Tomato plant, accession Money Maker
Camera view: bottom (45 deg); turntable rotation: 120 degrees
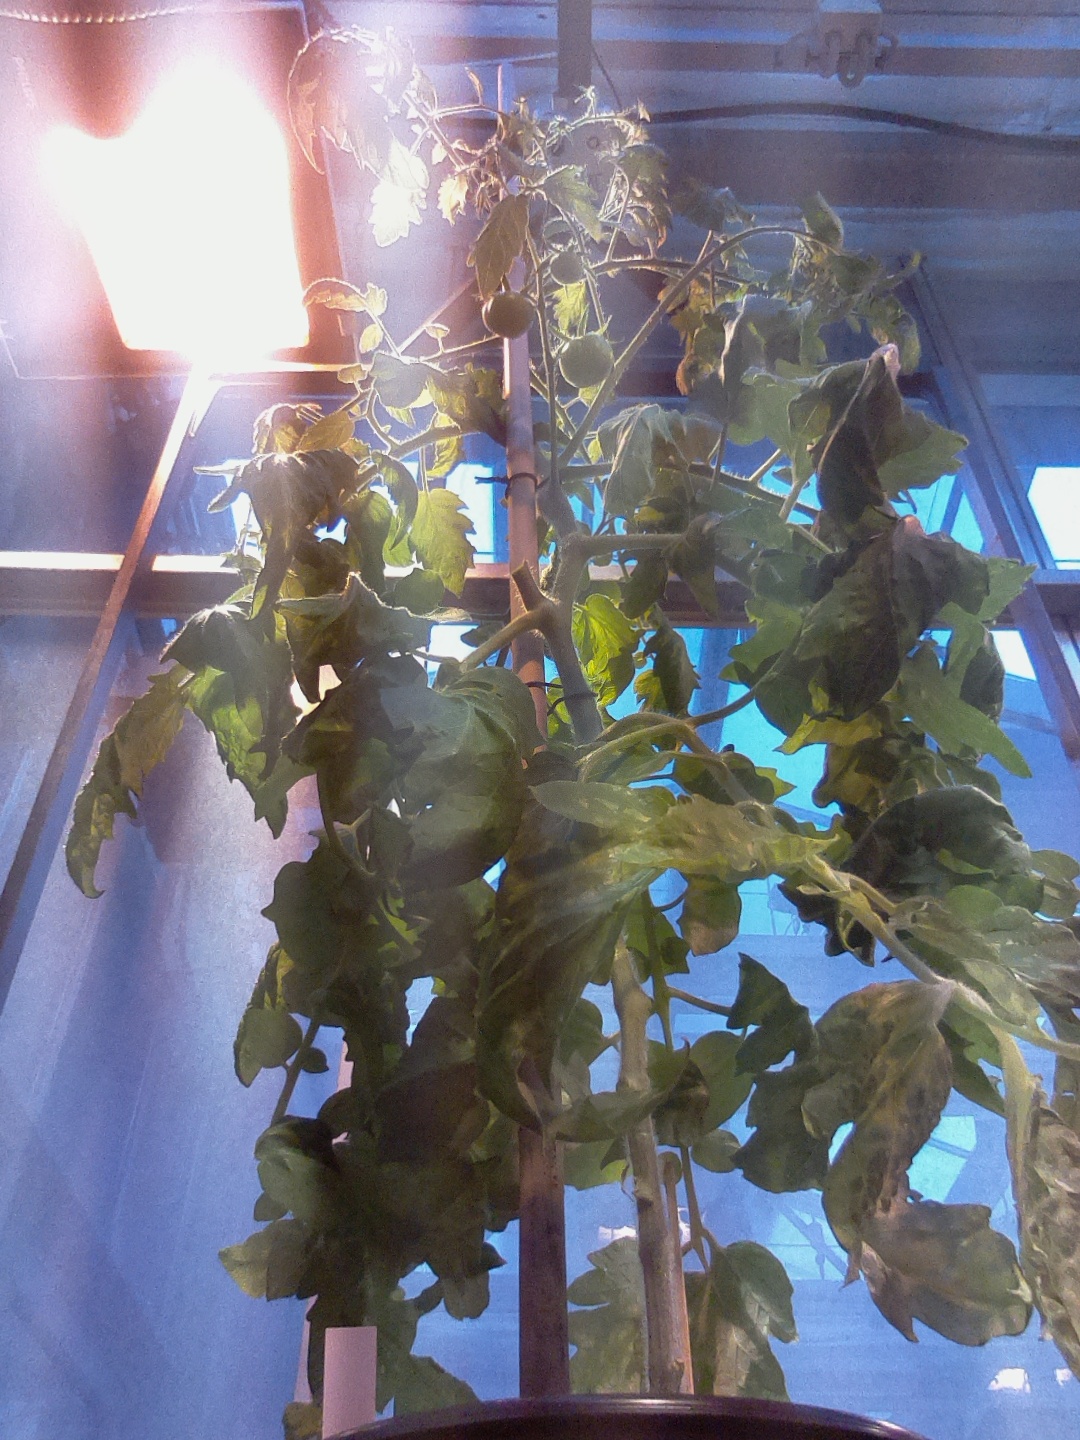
BBCH growth stage 71: 10%-20% of final fruit size